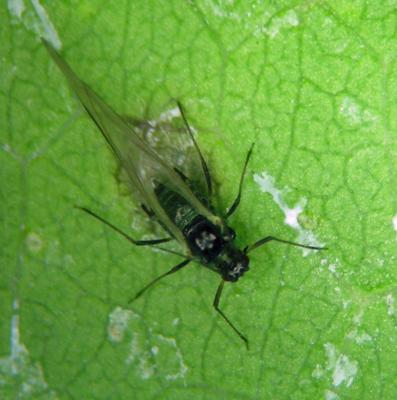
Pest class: bird_cherry_oat_aphid